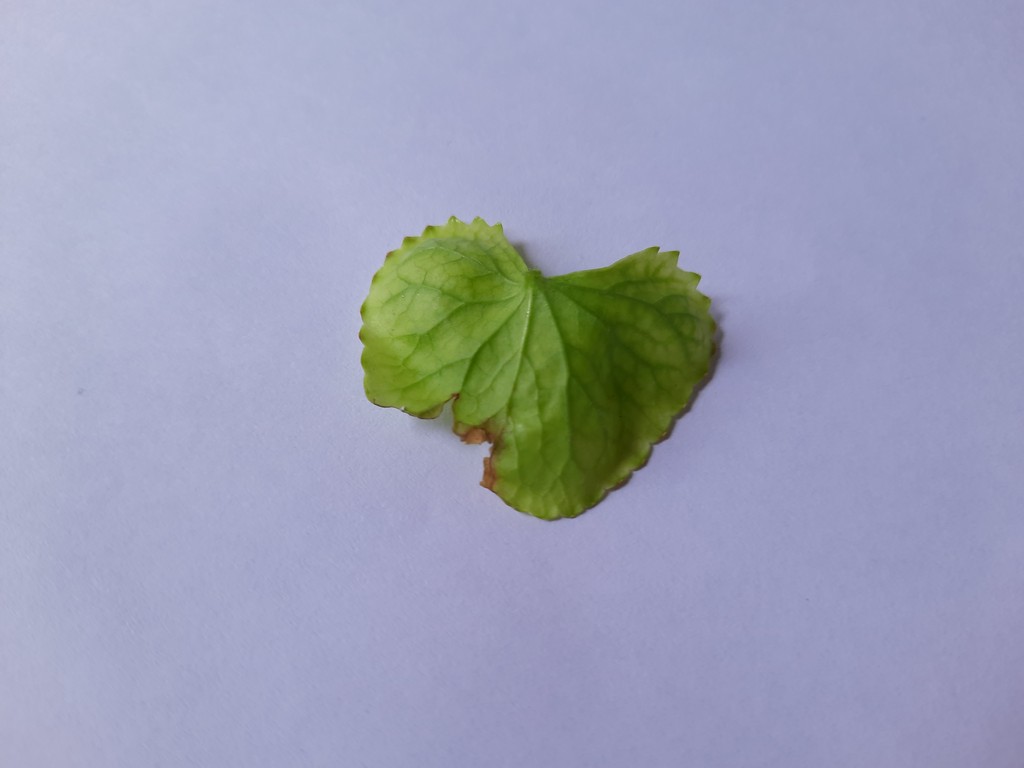
Label: Unhealthy